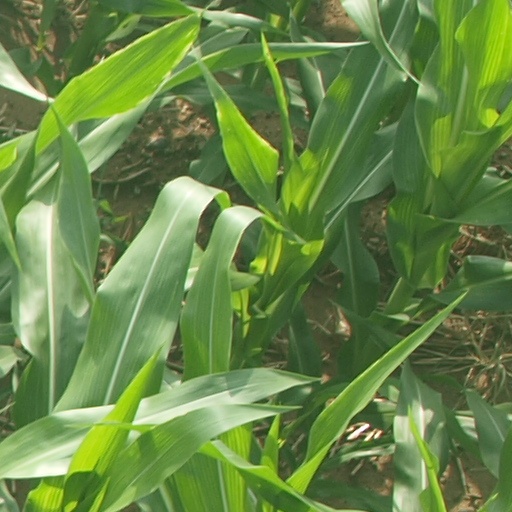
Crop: maize; corn